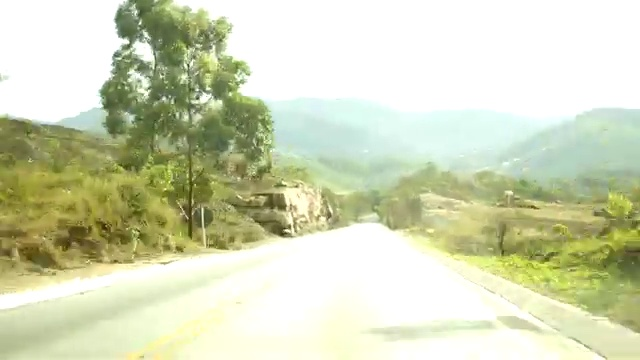
Fire: no
Smoke: no